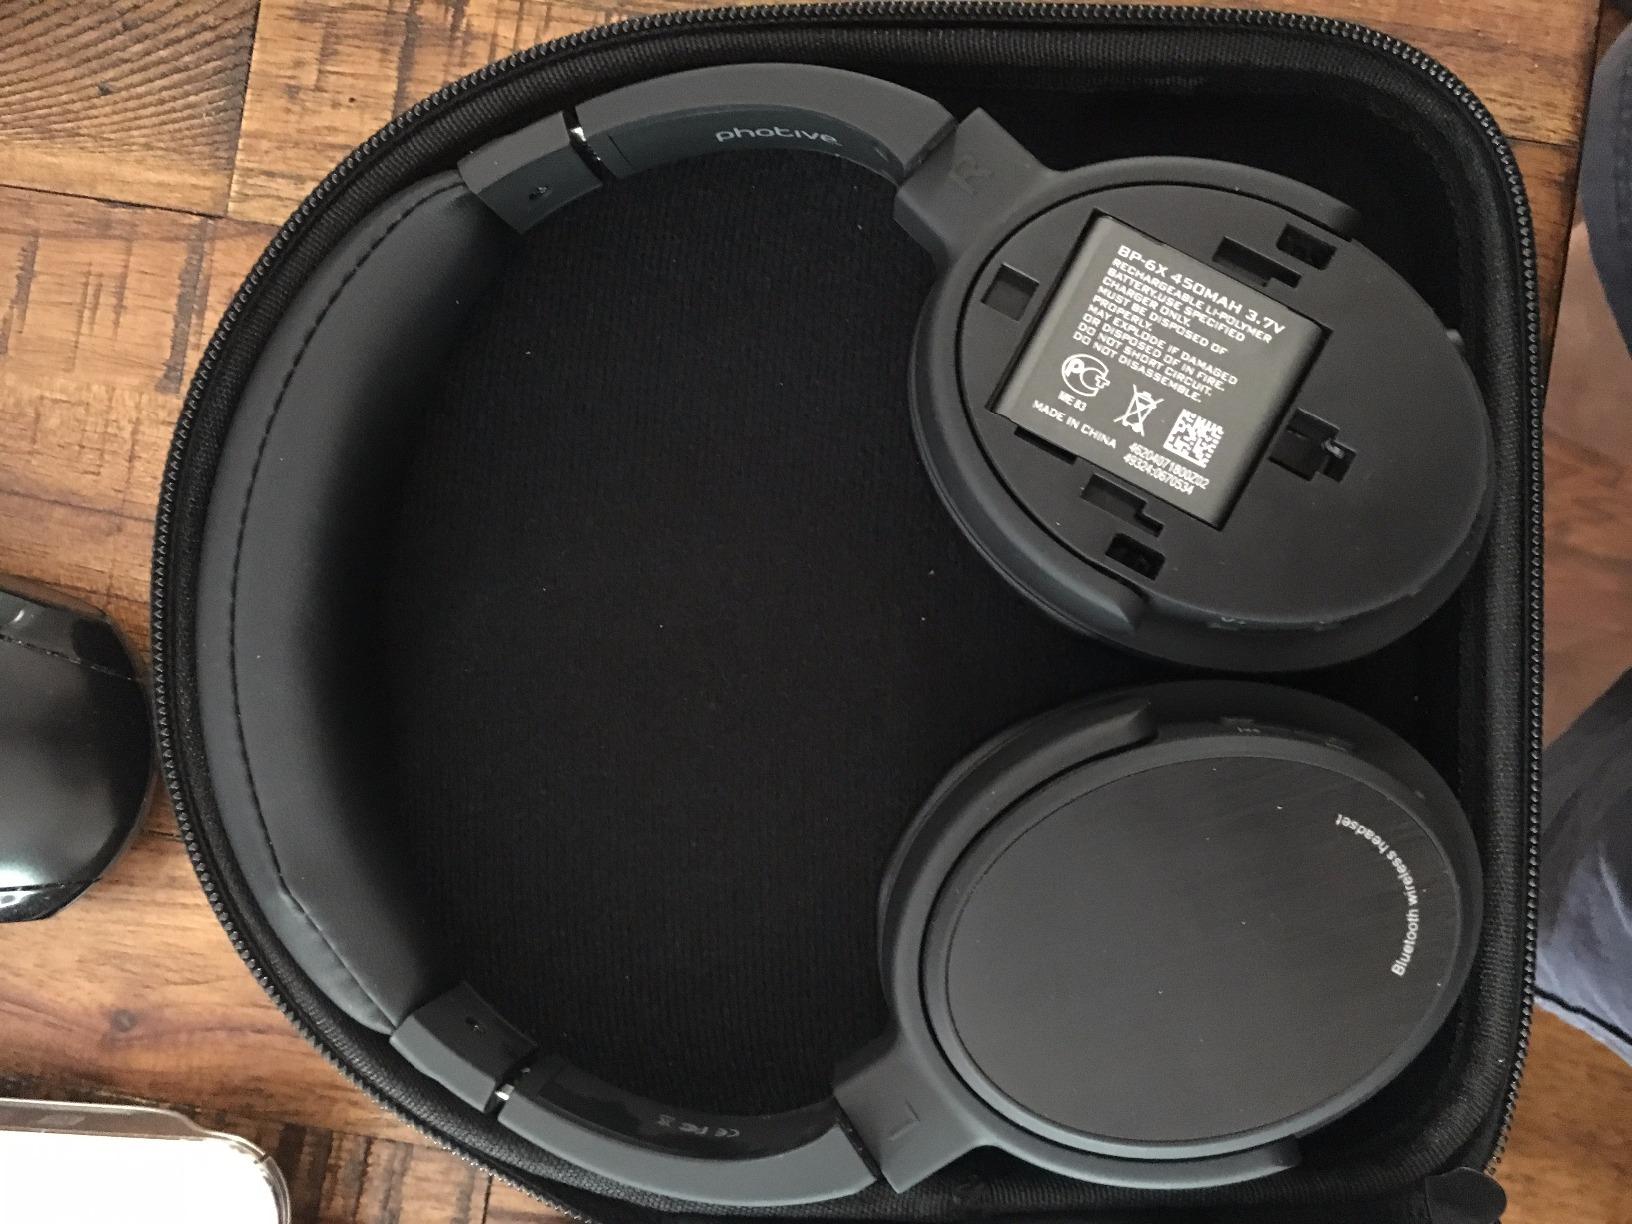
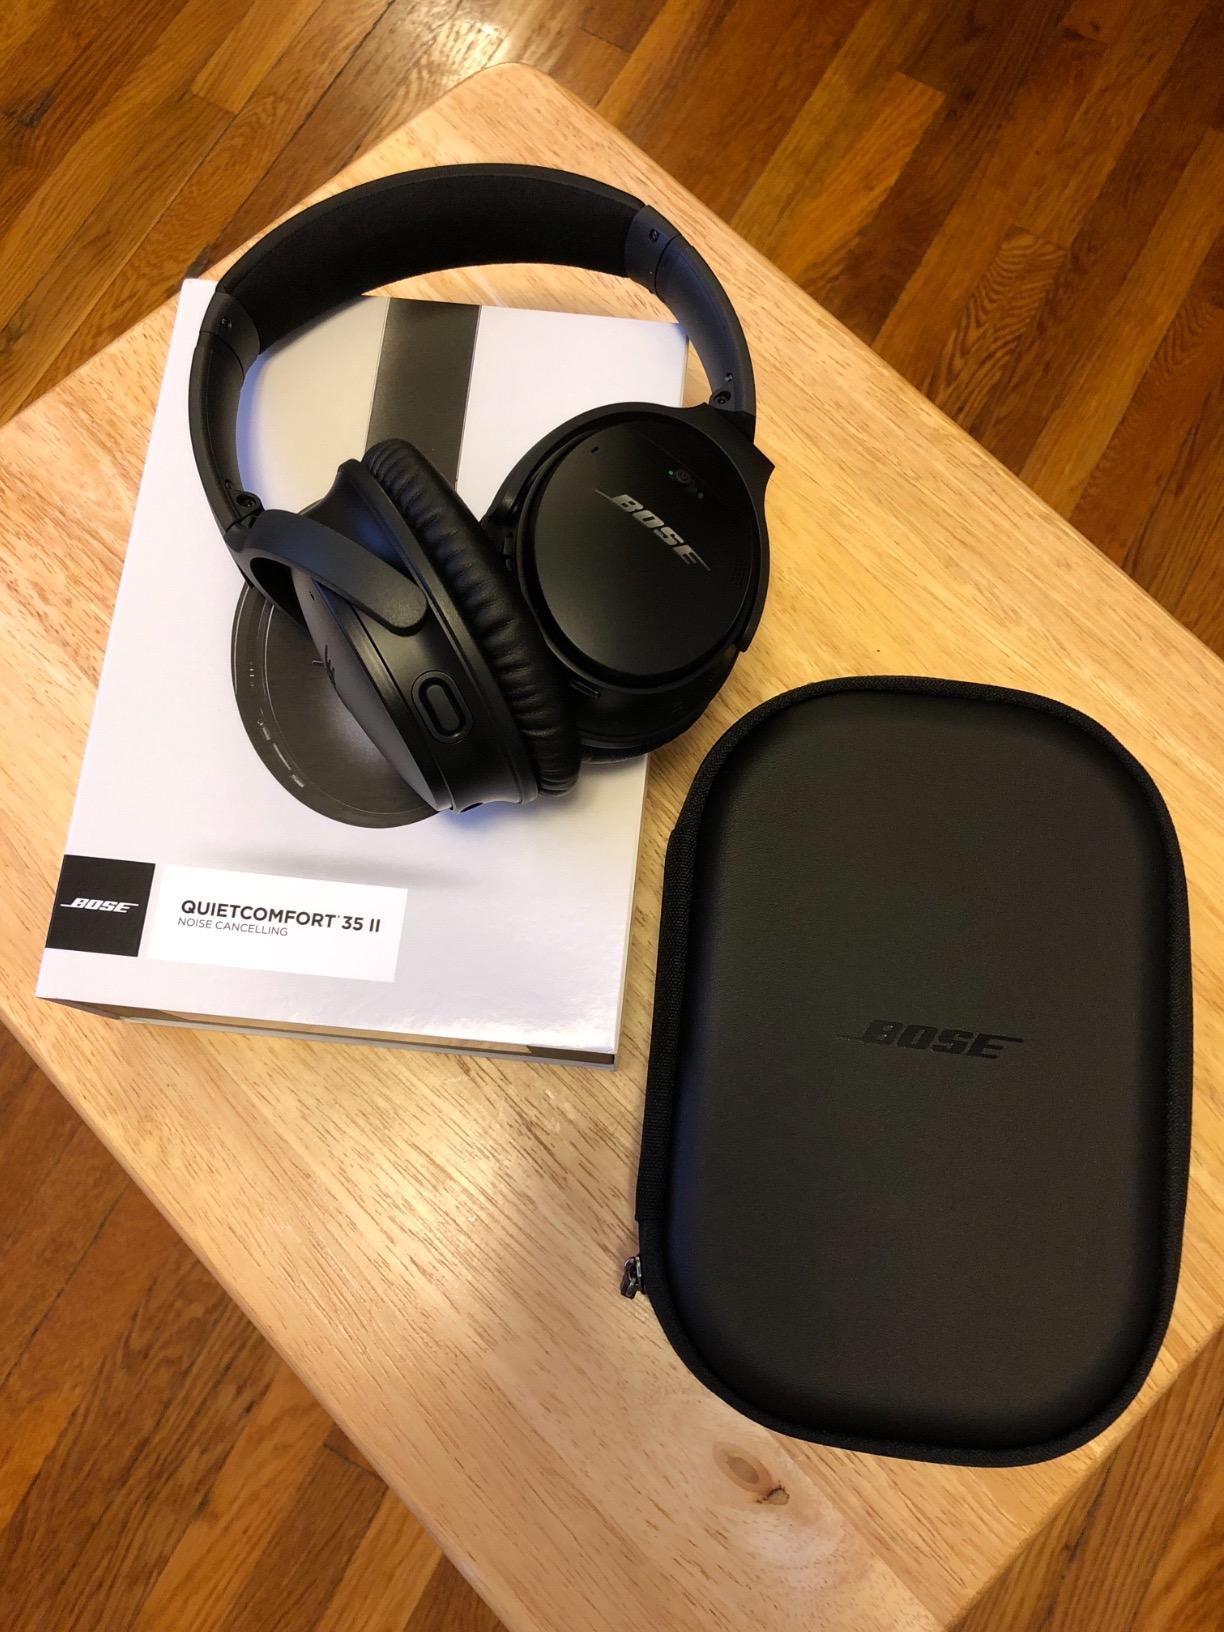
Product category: headphones
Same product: no